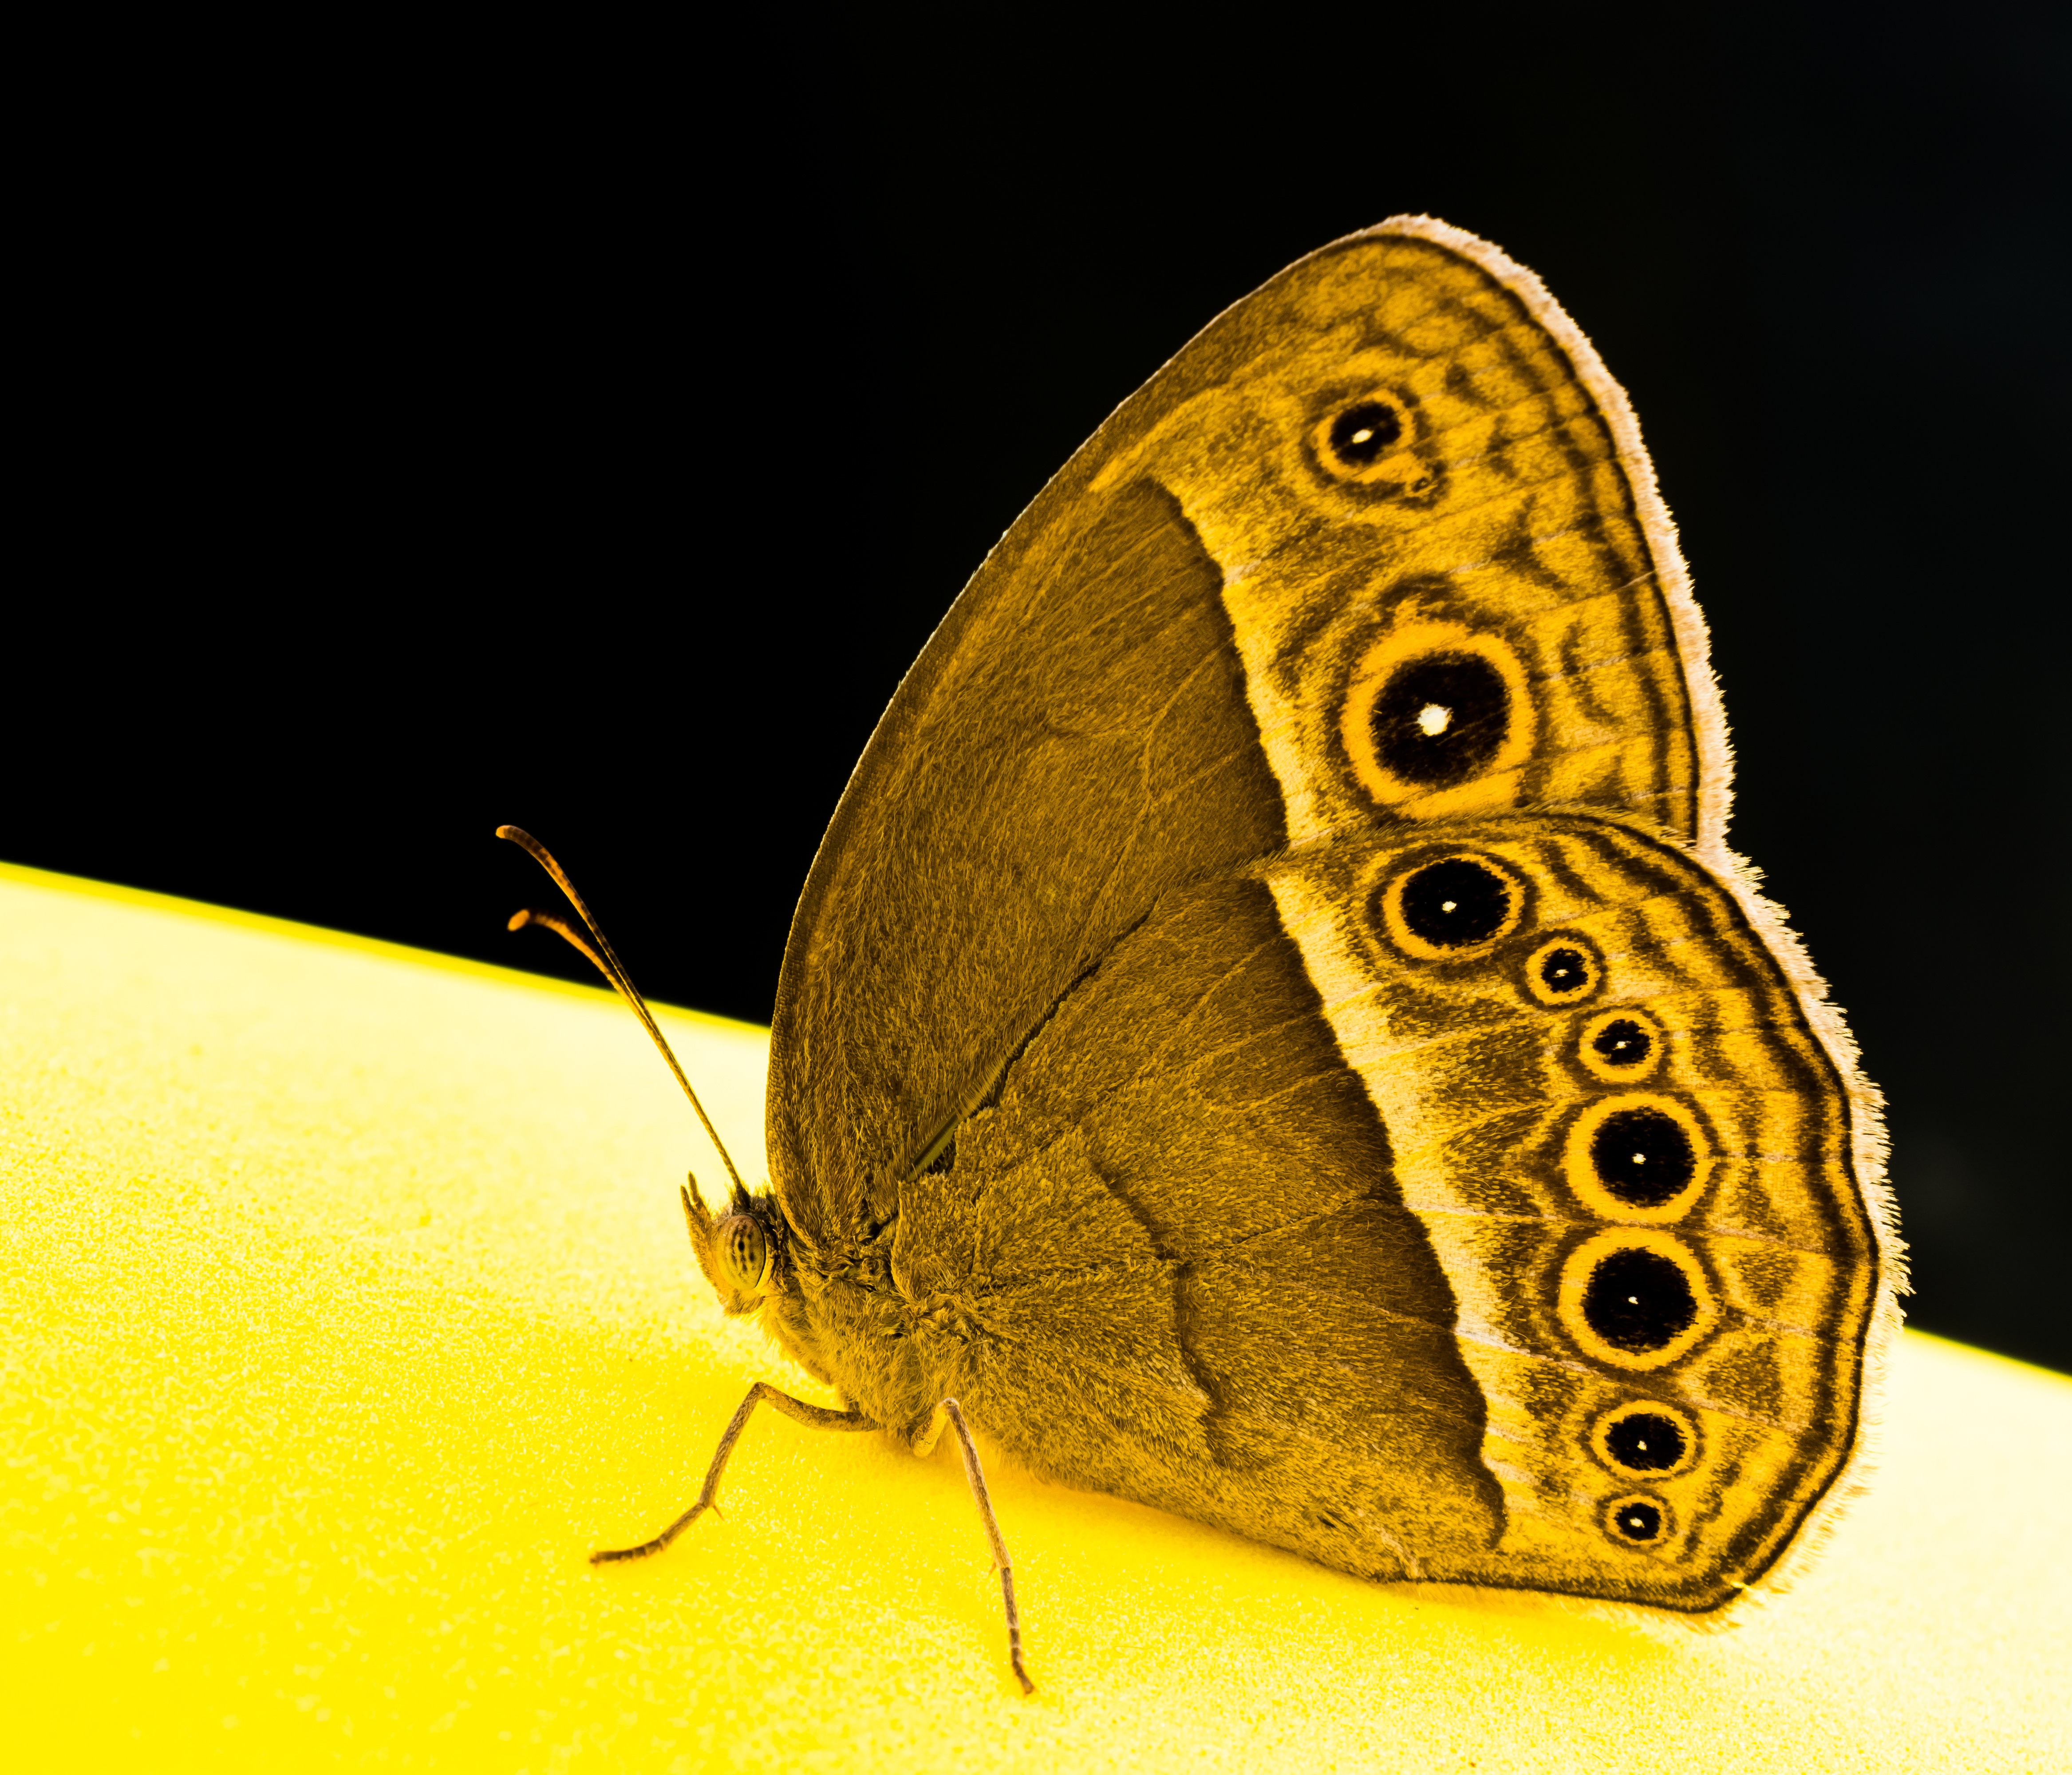
wing, photography, leaf, insect, moth, butterfly, yellow, fauna, invertebrate, close up, macro photography, organism, arthropod, pollinator, moths and butterflies